152nd New York State Legislature

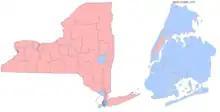
Partisan composition of the Senate.

The asterisk (*) denotes members of the previous Legislature who continued in office as members of this Legislature. Samuel H. Hofstadter, Cosmo A. Cilano, Fred J. Slater changed from the Assembly to the Senate.